Conservation photography

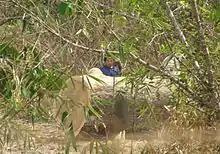
Photo of Illegal logging in Thailand was taken from the roadside in Chiang Mai Province in 2011

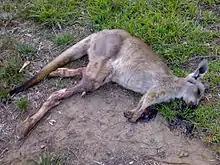
Photo of roadkilled kangaroo in Australia

In order to create an impact, conservation pictures should be put to work for specific causes. Though not every picture may find an immediate use, a carefully catalogued archive of conservation pictures can help increase impact of conservation related news stories, provide material for public awareness campaigns, including internet activism and sometimes serve as Investigative journalism evidence in court proceedings. Images of habitat destruction, especially in protected areas, can be important as legal evidence against the activity.